Bruce Harrell

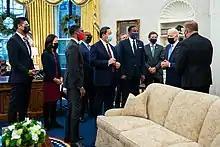
Harrell joins other individuals that had recently won mayoral elections in meeting President Joe Biden in the Oval Office of the White House

Deputy Mayor Kendee Yamaguchi resigned in July 2022. Harrell informed his cabinet that Greg Wong, the Director of the Department of Neighborhoods, would be promoted to deputy mayor. Harrell appointed Gino Bettis, the former assistant state's attorney for Cook County, Illinois, as director of the Office of Police Accountability on August 1, 2022.